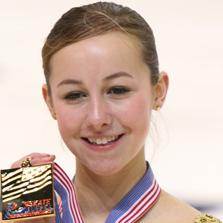
Age: 17